Woodside, Queens

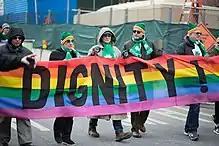

In 1991, the recently established gay and lesbian Irish organization ILGO was denied permission to march in the St. Patrick's Day Parade on Fifth Avenue. When New York City Mayor Dinkins intervened on their behalf, ILGO members were allowed to march for that one time, but their presence was received with hostility from other marchers as well as the spectators, who openly hurled abuse at them and doused with beer. In the years that followed, ILGO members would be denied permission to march, respond by protesting at the parade, and get arrested. Two court rulings then further endorsed the exclusion of LGBTQ marchers: in 1993, Federal Judge Kevin Thomas Duffy of the Federal District Court in Manhattan rules that the Ancient Order of Hibernians can ban LGBTQ marchers from the St. Patrick's' Parade in Manhattan; in 1995, the U.S. Supreme Court rules in Hurley v. Irish-American Gay, Lesbian, and Bisexual Group of Boston that private citizens organizing a public demonstration may not be compelled by the state to include groups who impart a message the organizers do not want to be presented by their demonstration.